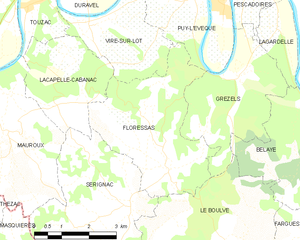
Floressas ou Floreçàs en occitan, est une commune française, située dans le département du Lot en région Occitanie.